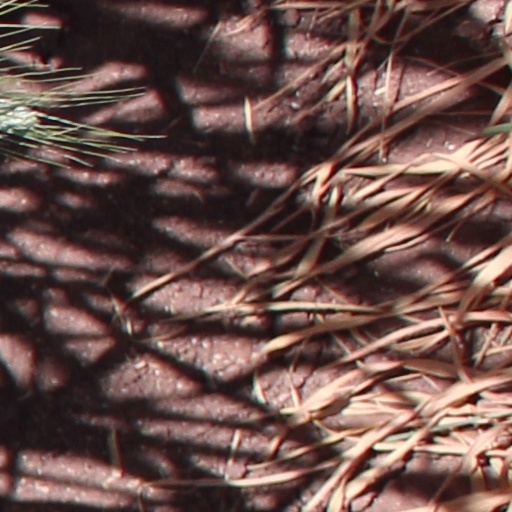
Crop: wheat